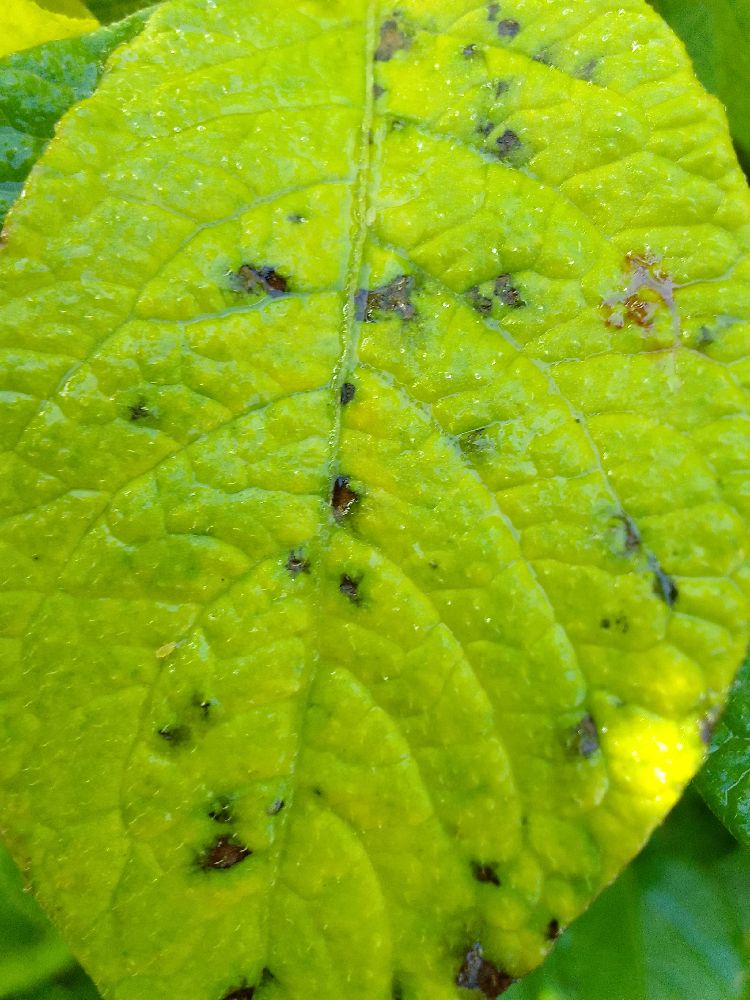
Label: Early blight